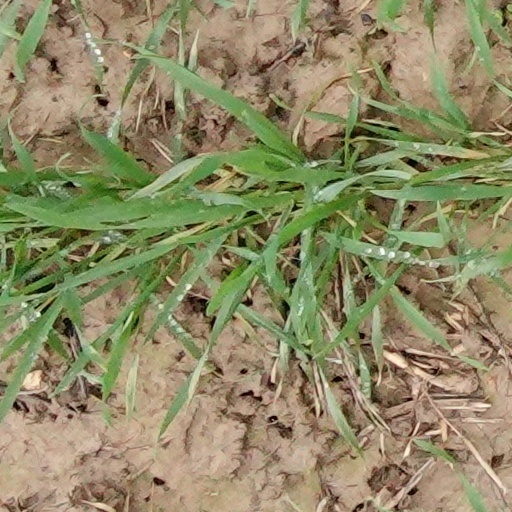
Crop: wheat